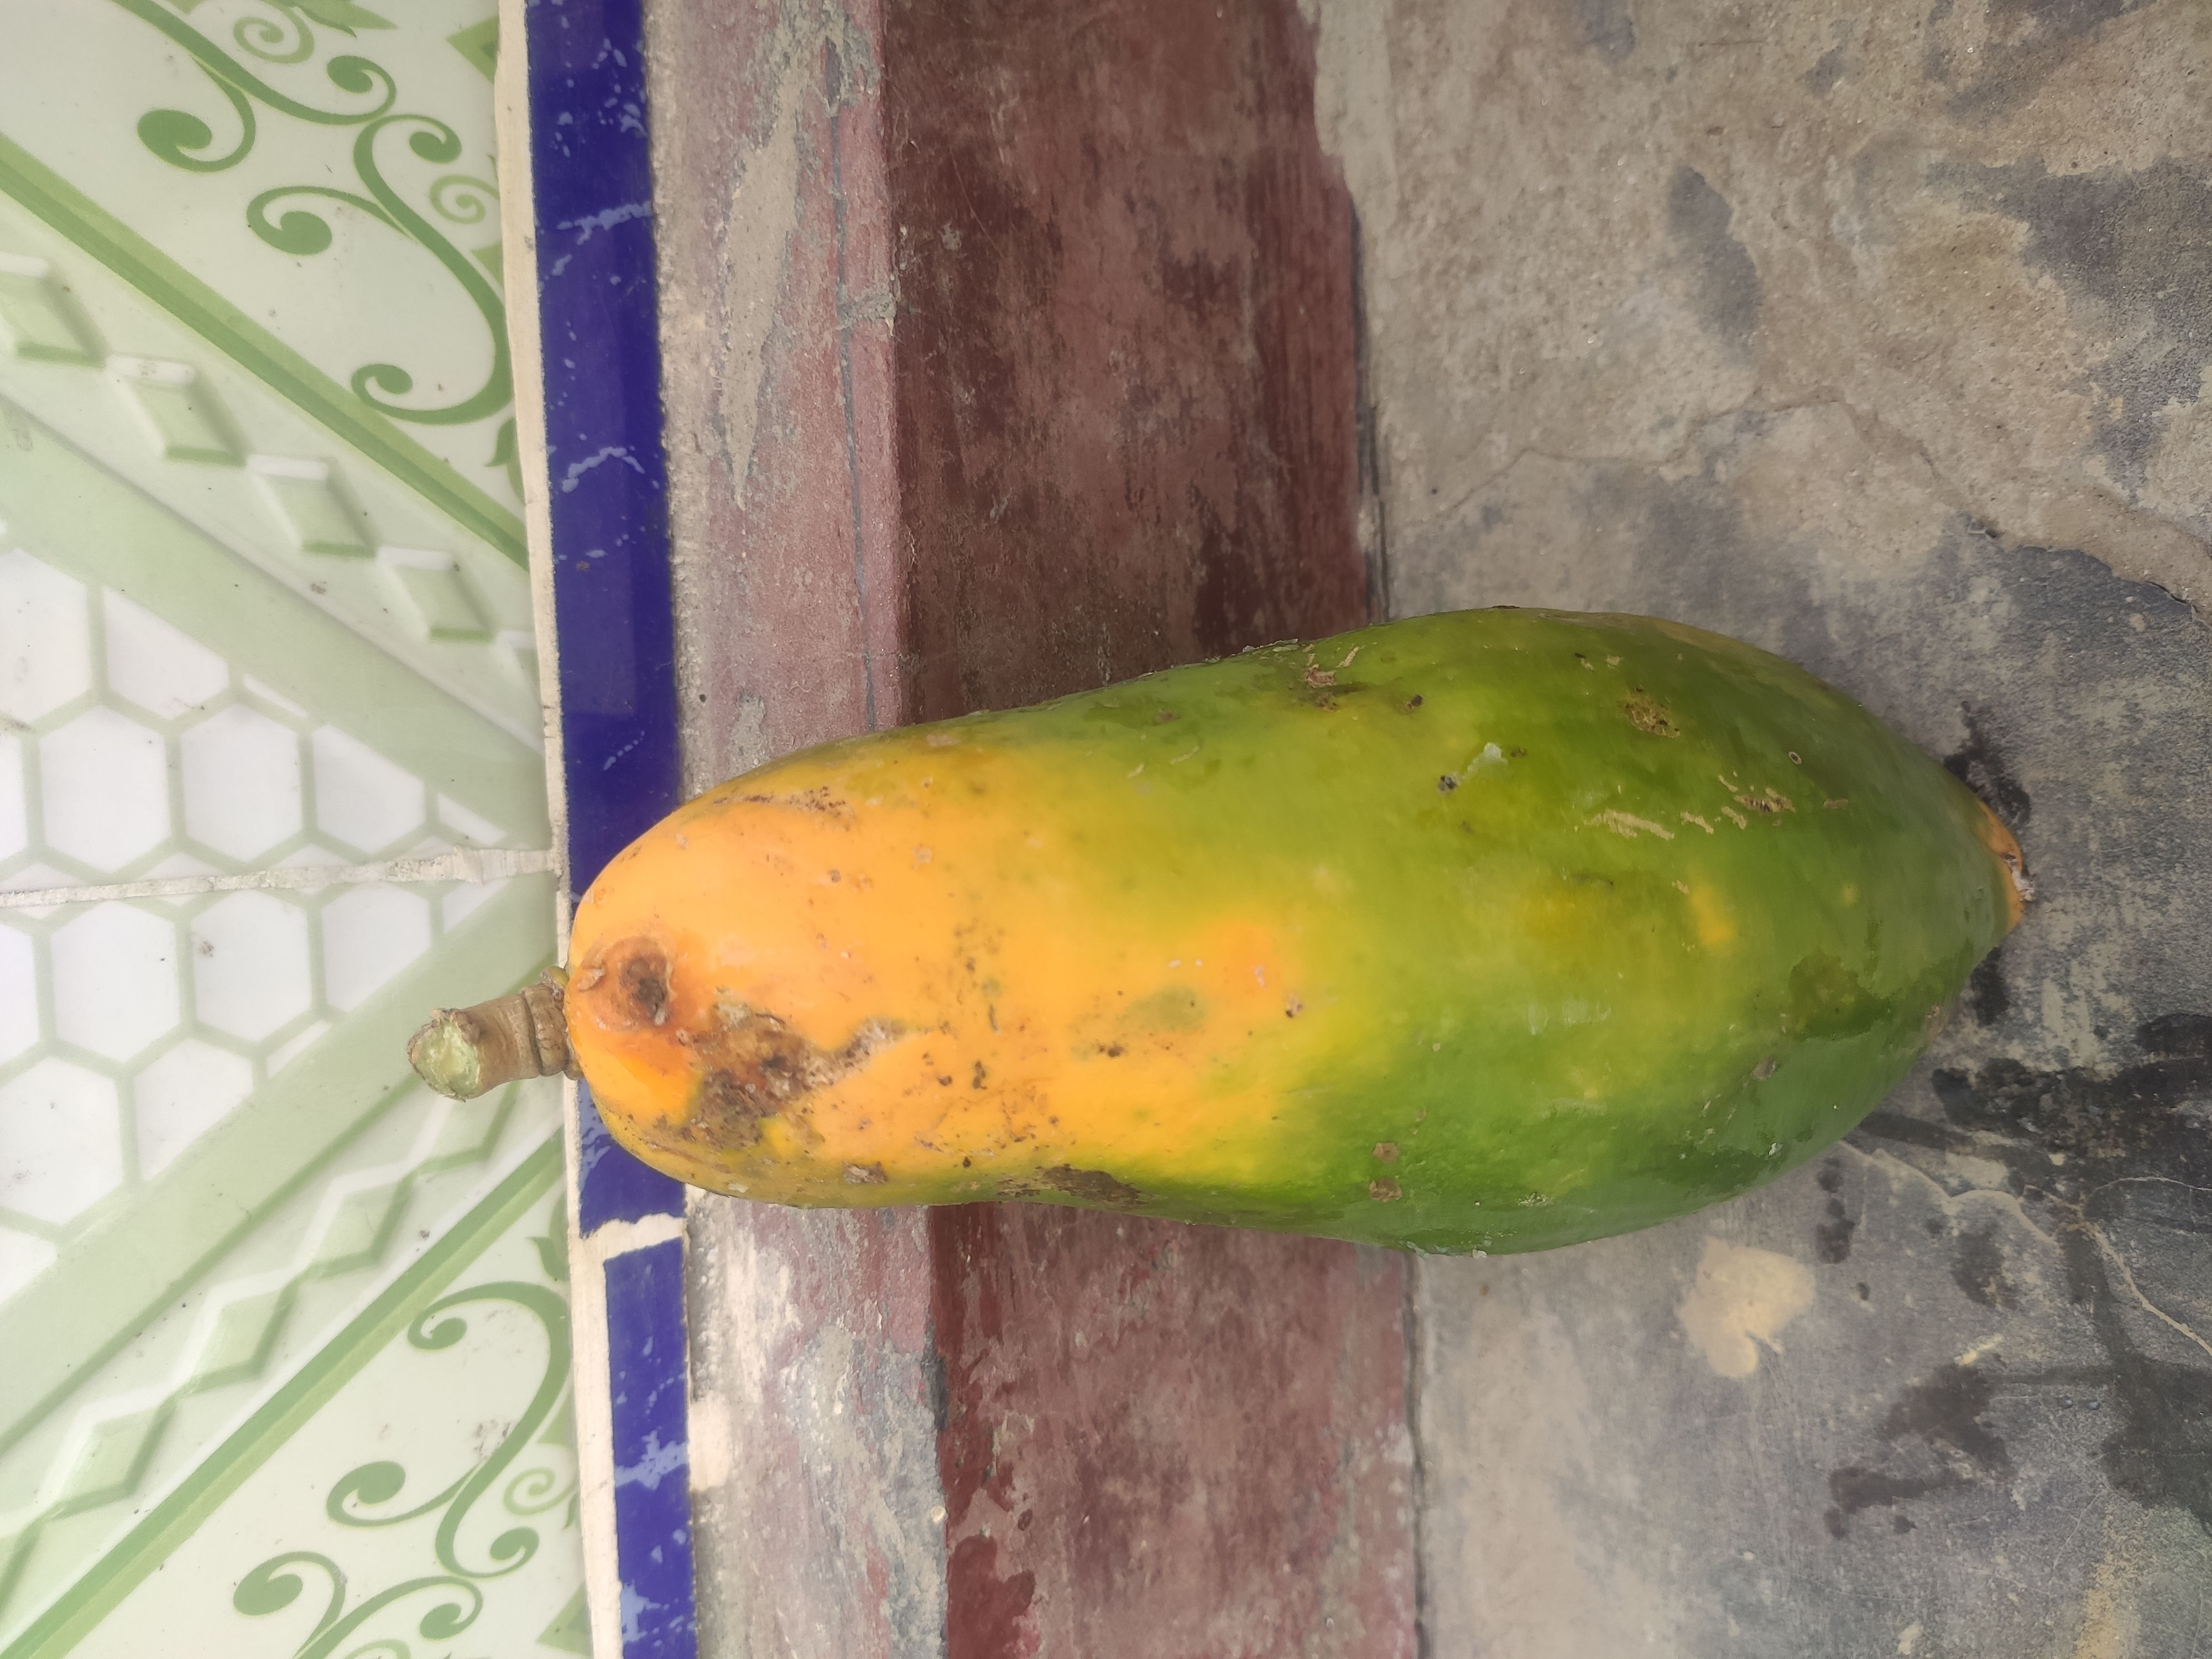
Fruit: papayas
Grade: 1st-grade